List of birds of Biscayne National Park

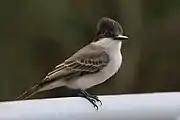
La Sagra's flycatcher

Accipitridae is a family of birds of prey that includes hawks, eagles, kites, harriers, and Old World vultures. They have very large, hooked beaks for tearing flesh from their prey, strong legs, powerful talons, and keen eyesight.